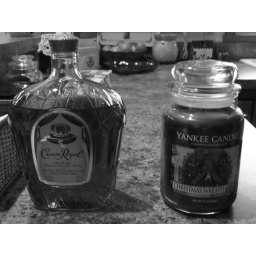
Just fooling around with some black and white photography at Mom's house. Christmas 2008